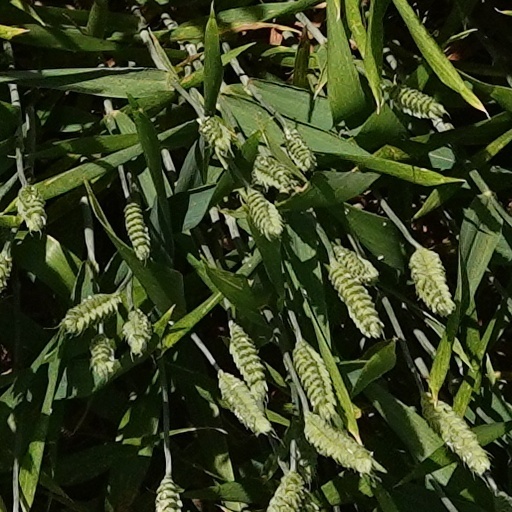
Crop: wheat